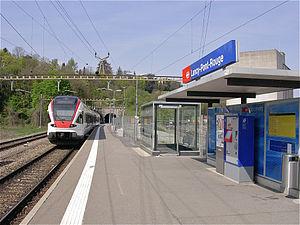
Gare CFF de Lancy Pont-Rouge
Le CEVA, acronyme de « Cornavin - Eaux-Vives - Annemasse », désigne la transformation et l’extension d’une liaison ferroviaire dans le canton de Genève et la Haute-Savoie, mise en service en décembre 2019. Elle relie Genève à Annemasse en contournant le centre-ville de Genève par l'ouest et le sud-est et constitue la colonne vertébrale des transports publics régionaux en permettant la mise en place du Léman Express.
La gare de Lancy-Pont-Rouge est une gare ferroviaire située dans le quartier de La Praille, sur la commune genevoise de Lancy, en Suisse.